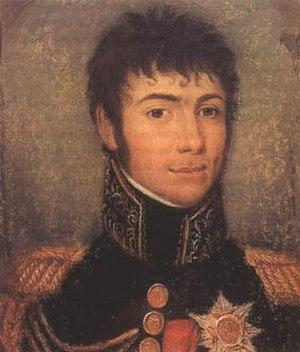
Henri Gatien Bertrand (1773-1840), général français et comte du Premier Empire.